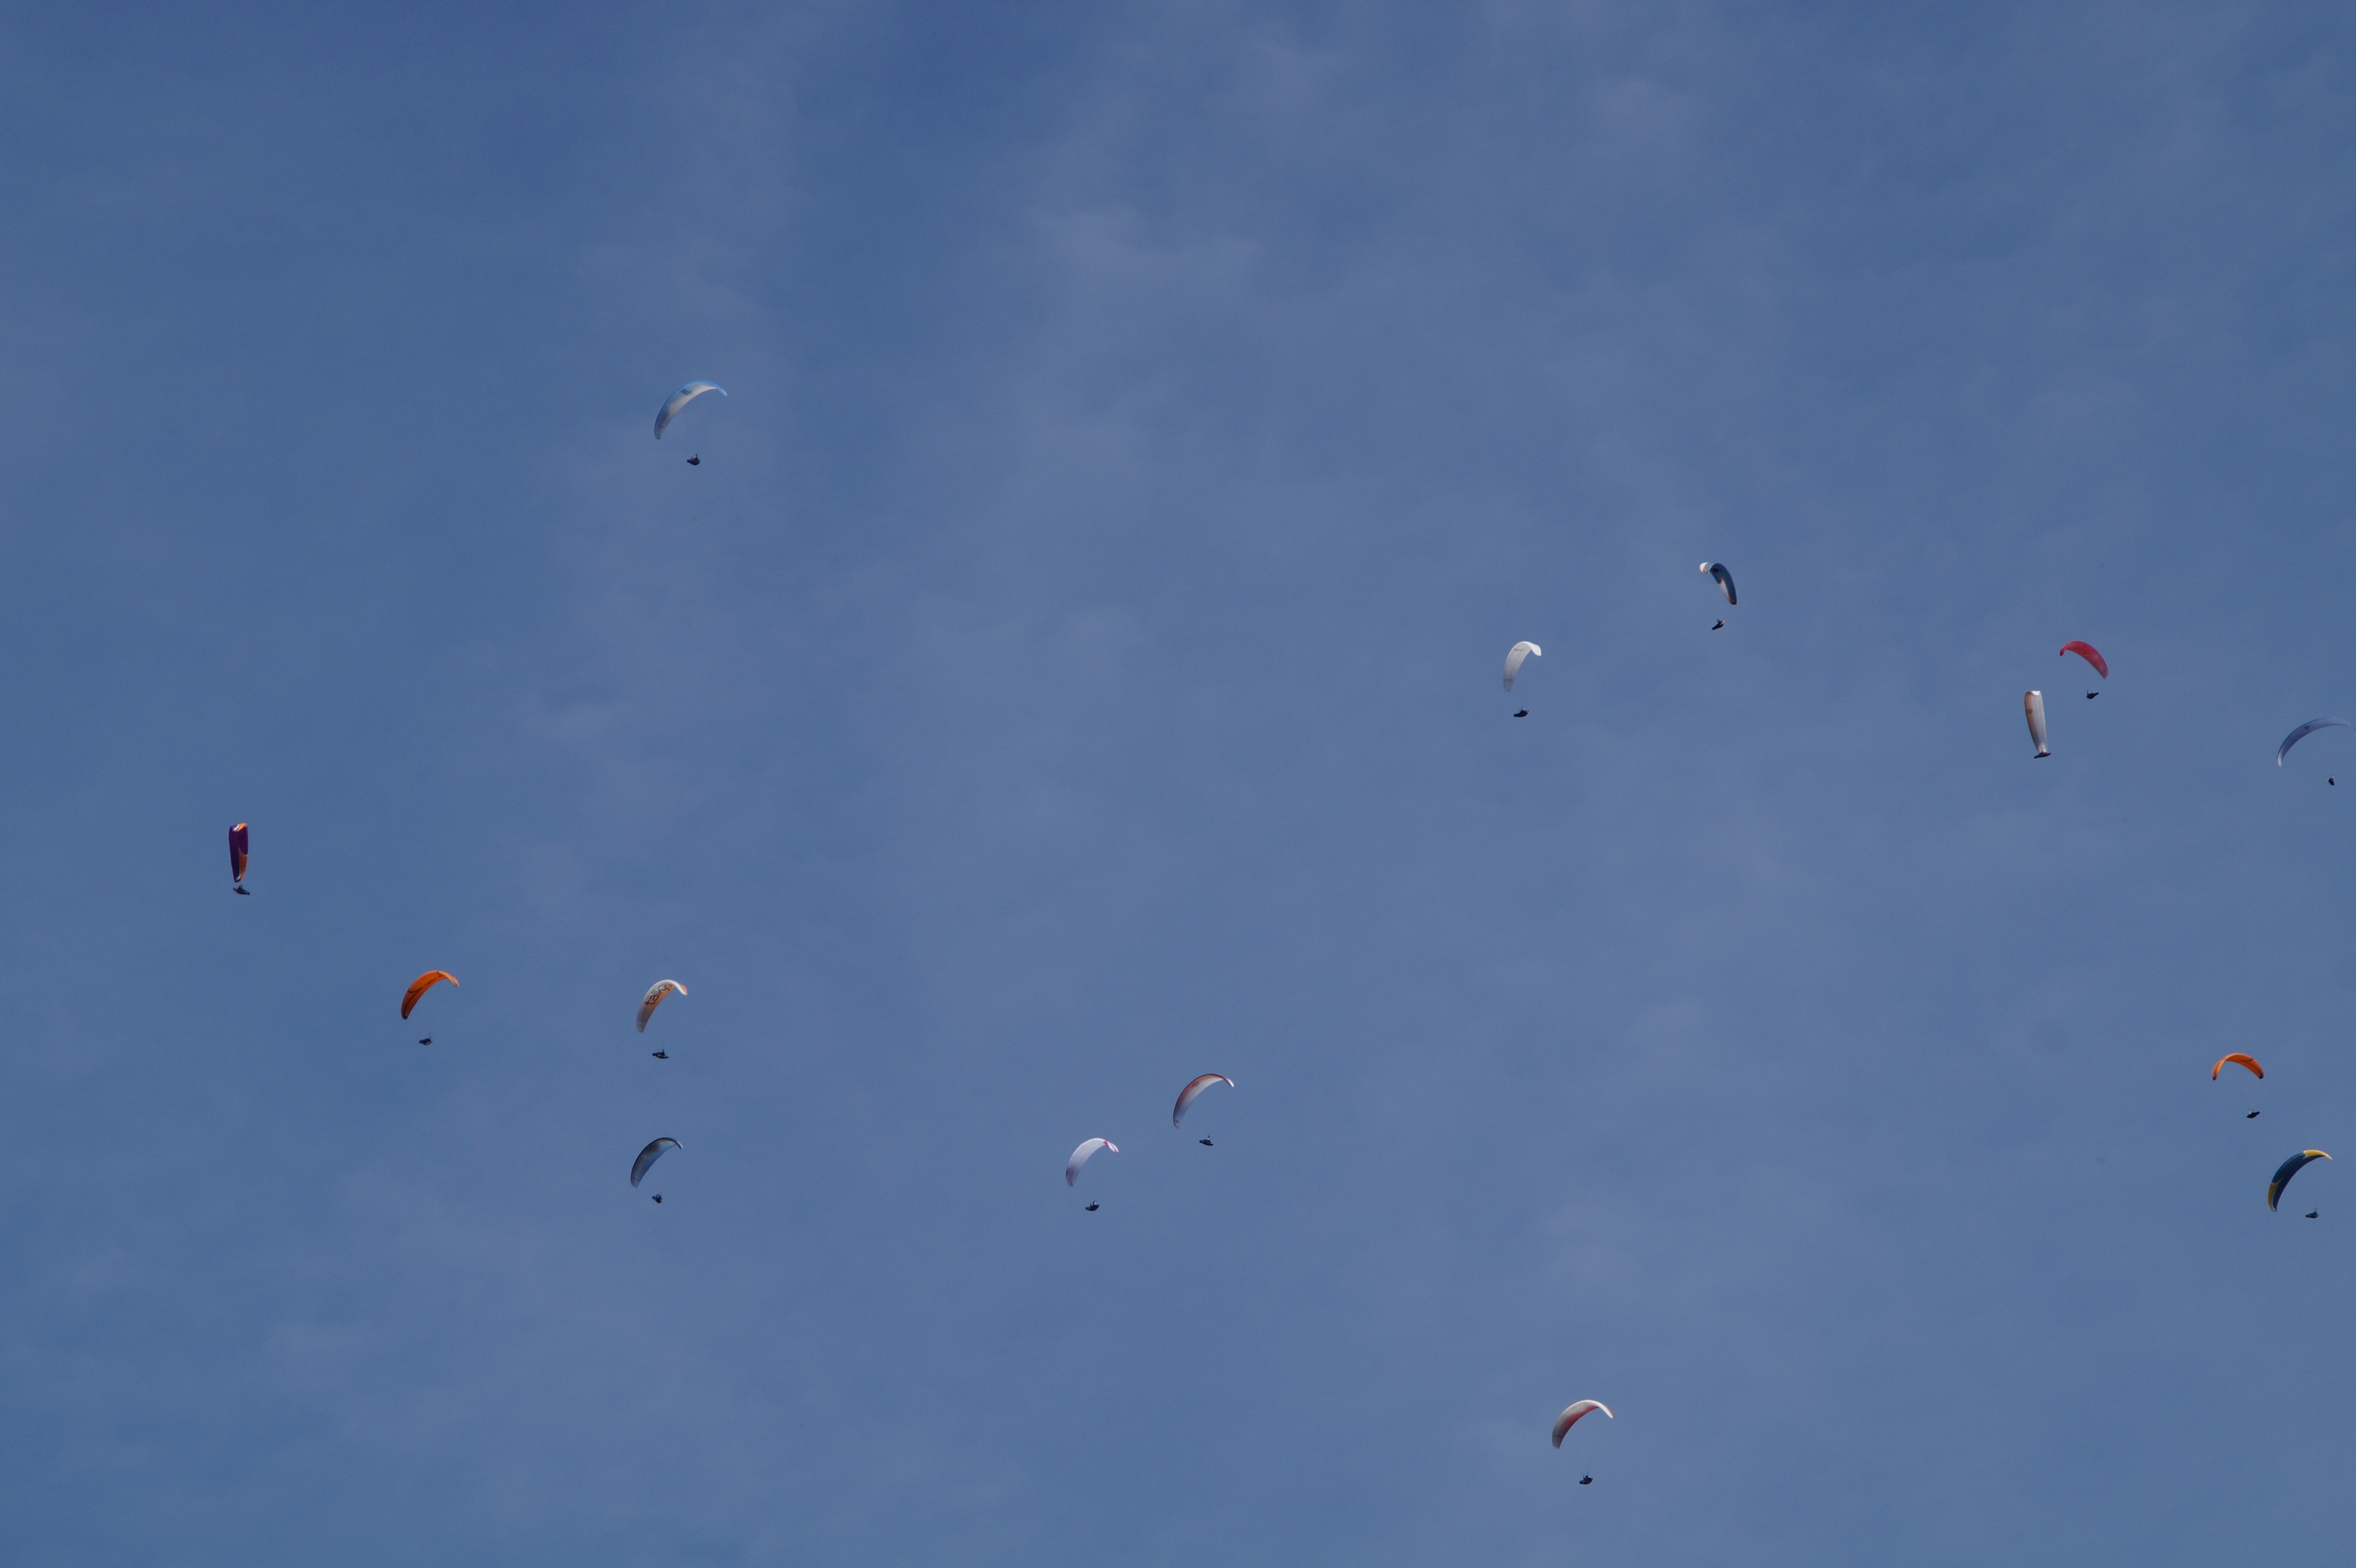
mountain, wing, sky, sport, fly, glide, blue, float, extreme sport, toy, parachute, paragliding, thread, skydiving, competition, sports, championship, hobby, many, mass, air sports, parachutist, quantitative, bavarian, sport event, atmosphere of earth, windsports